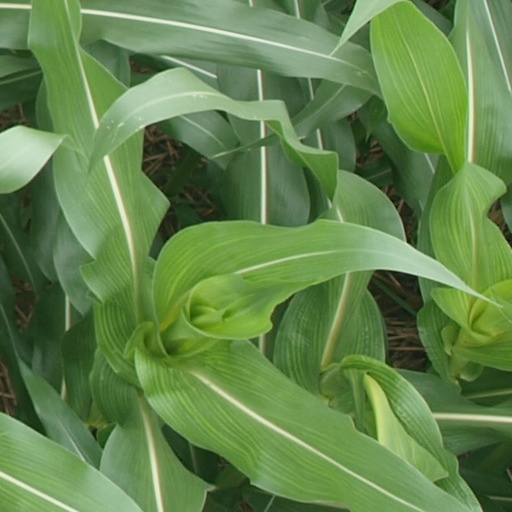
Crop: maize; corn